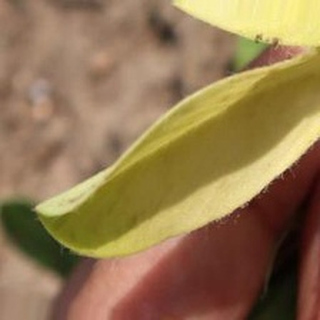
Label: groundnut_nutrition_deficiency